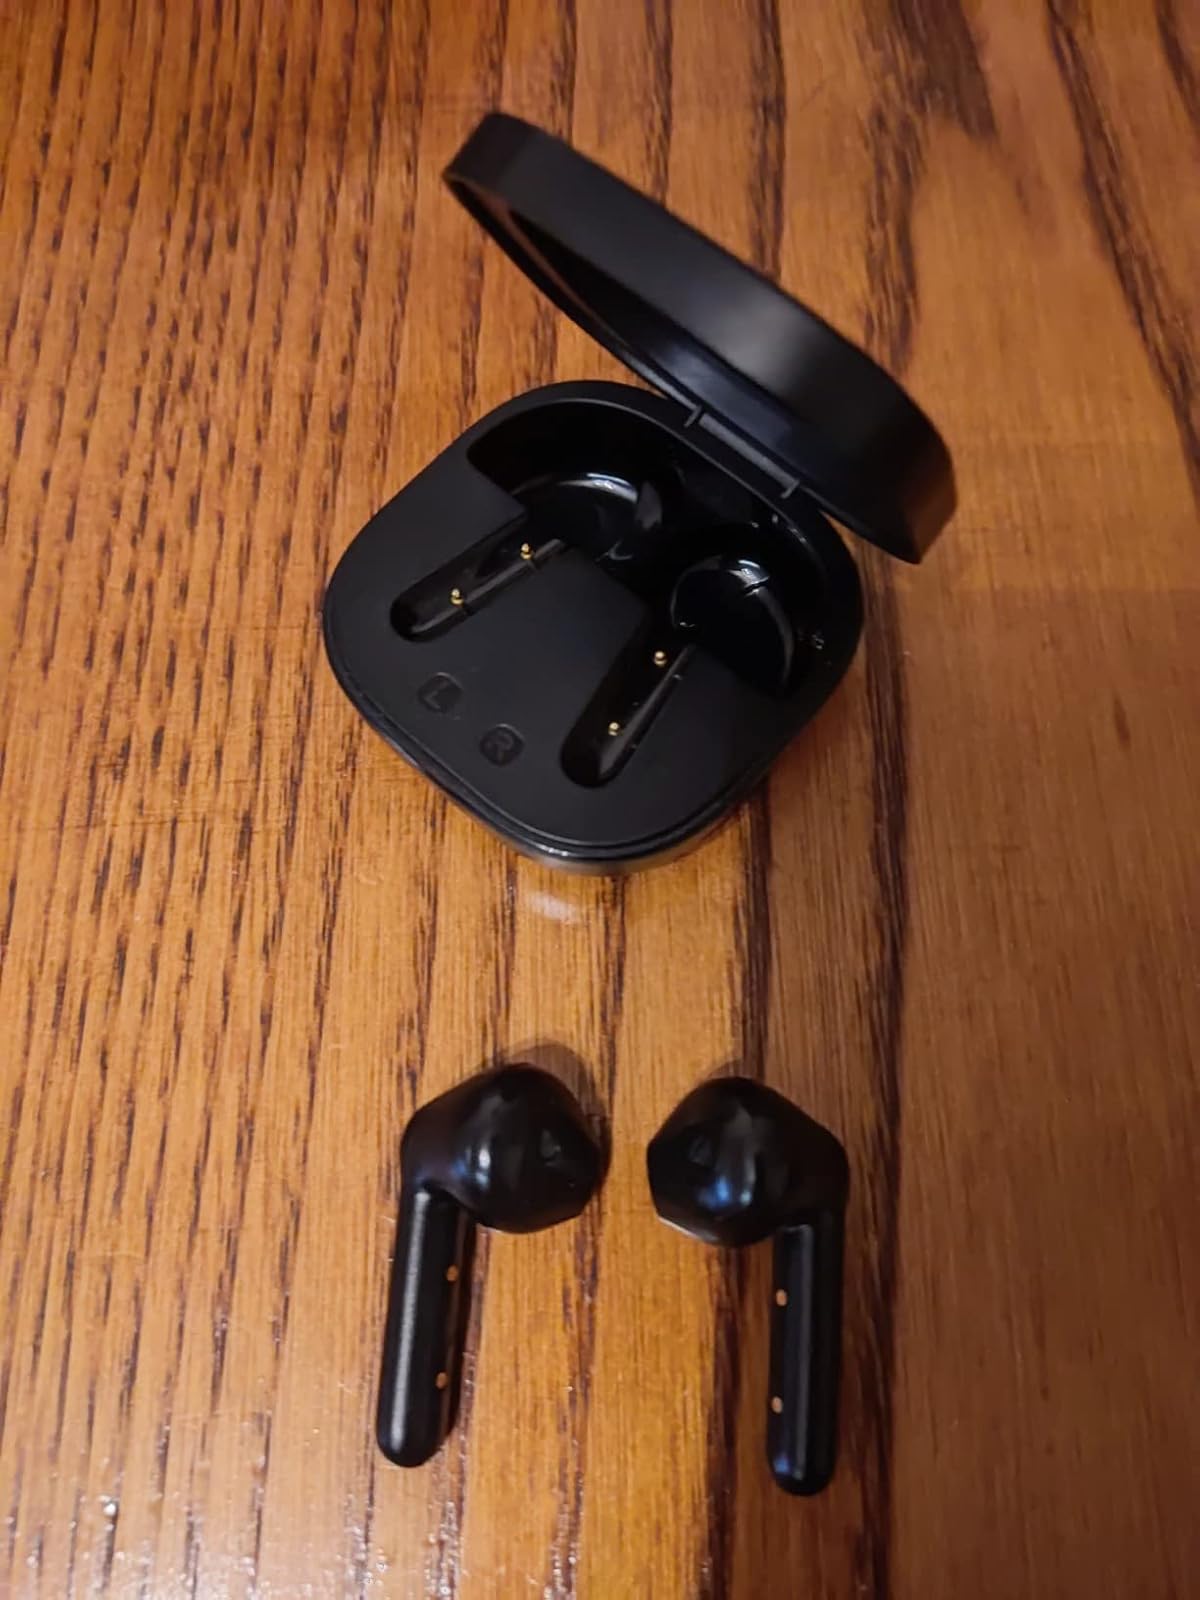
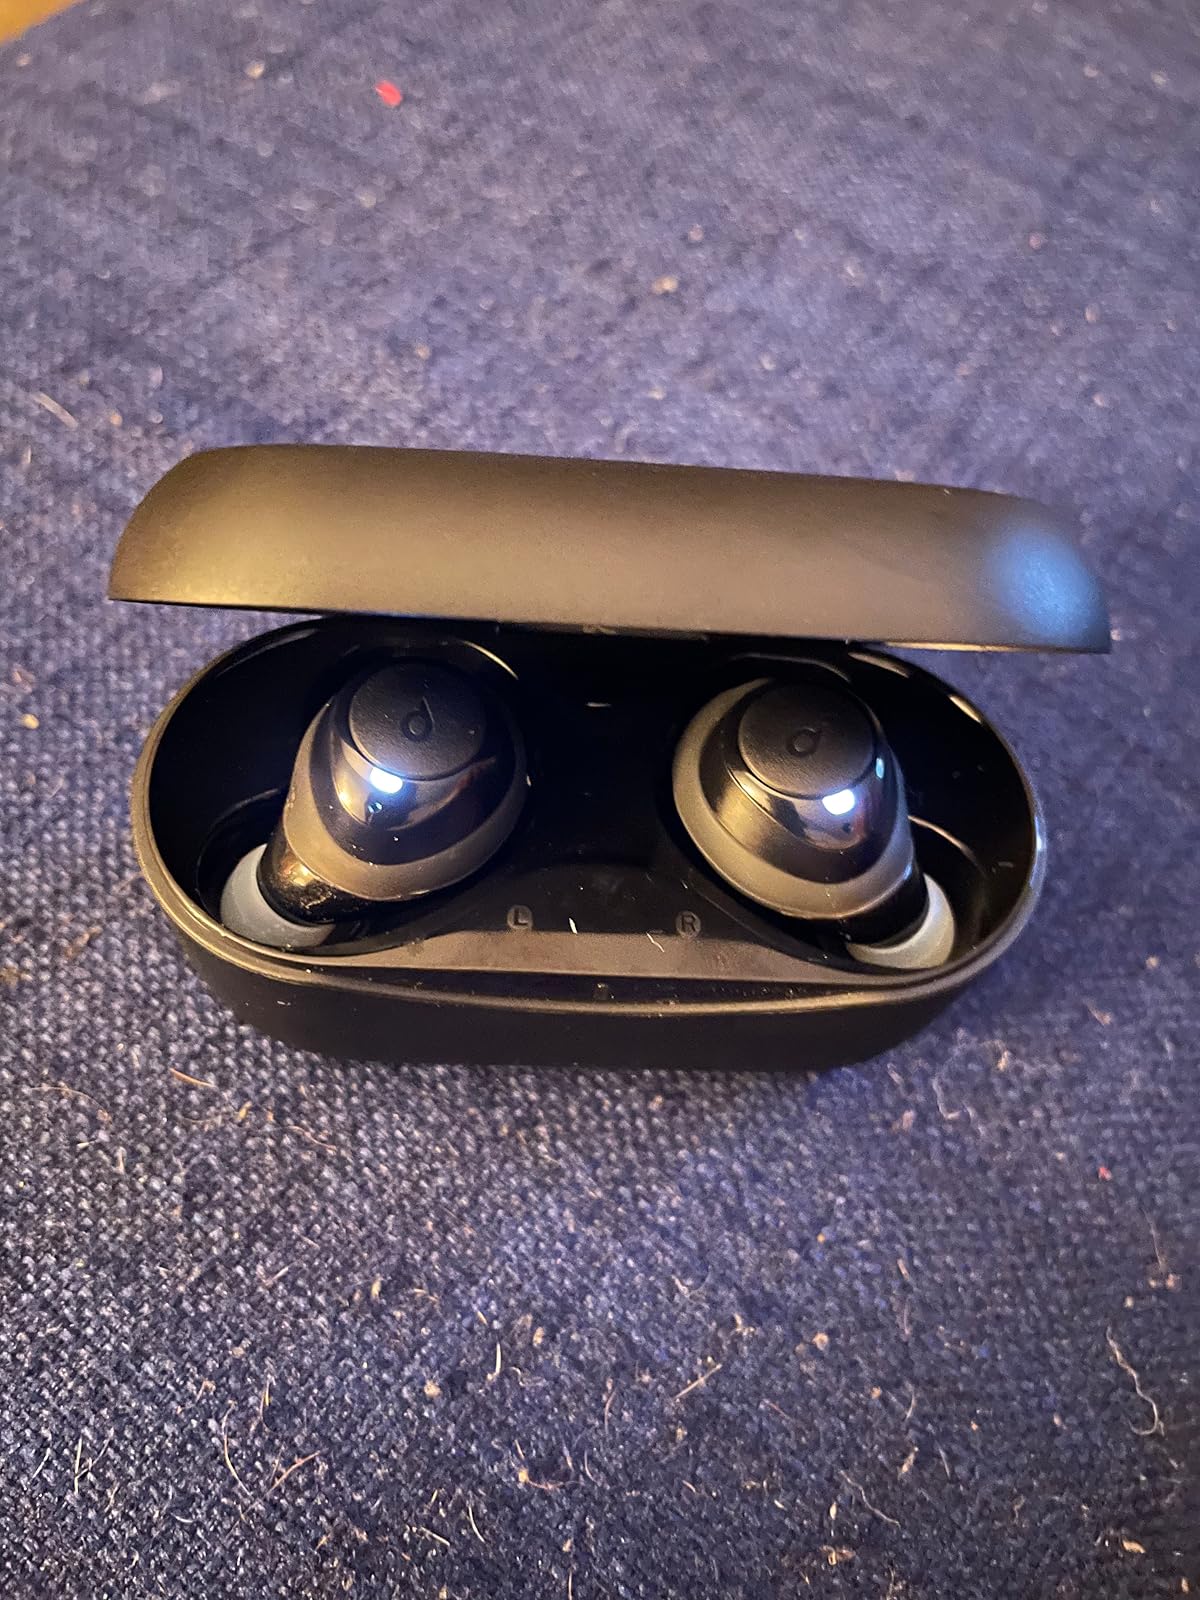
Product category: earbuds
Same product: no